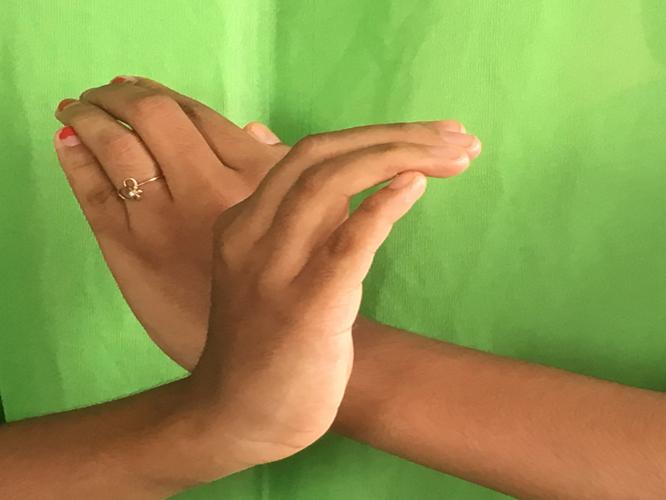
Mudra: Nagabandha
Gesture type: double_hand